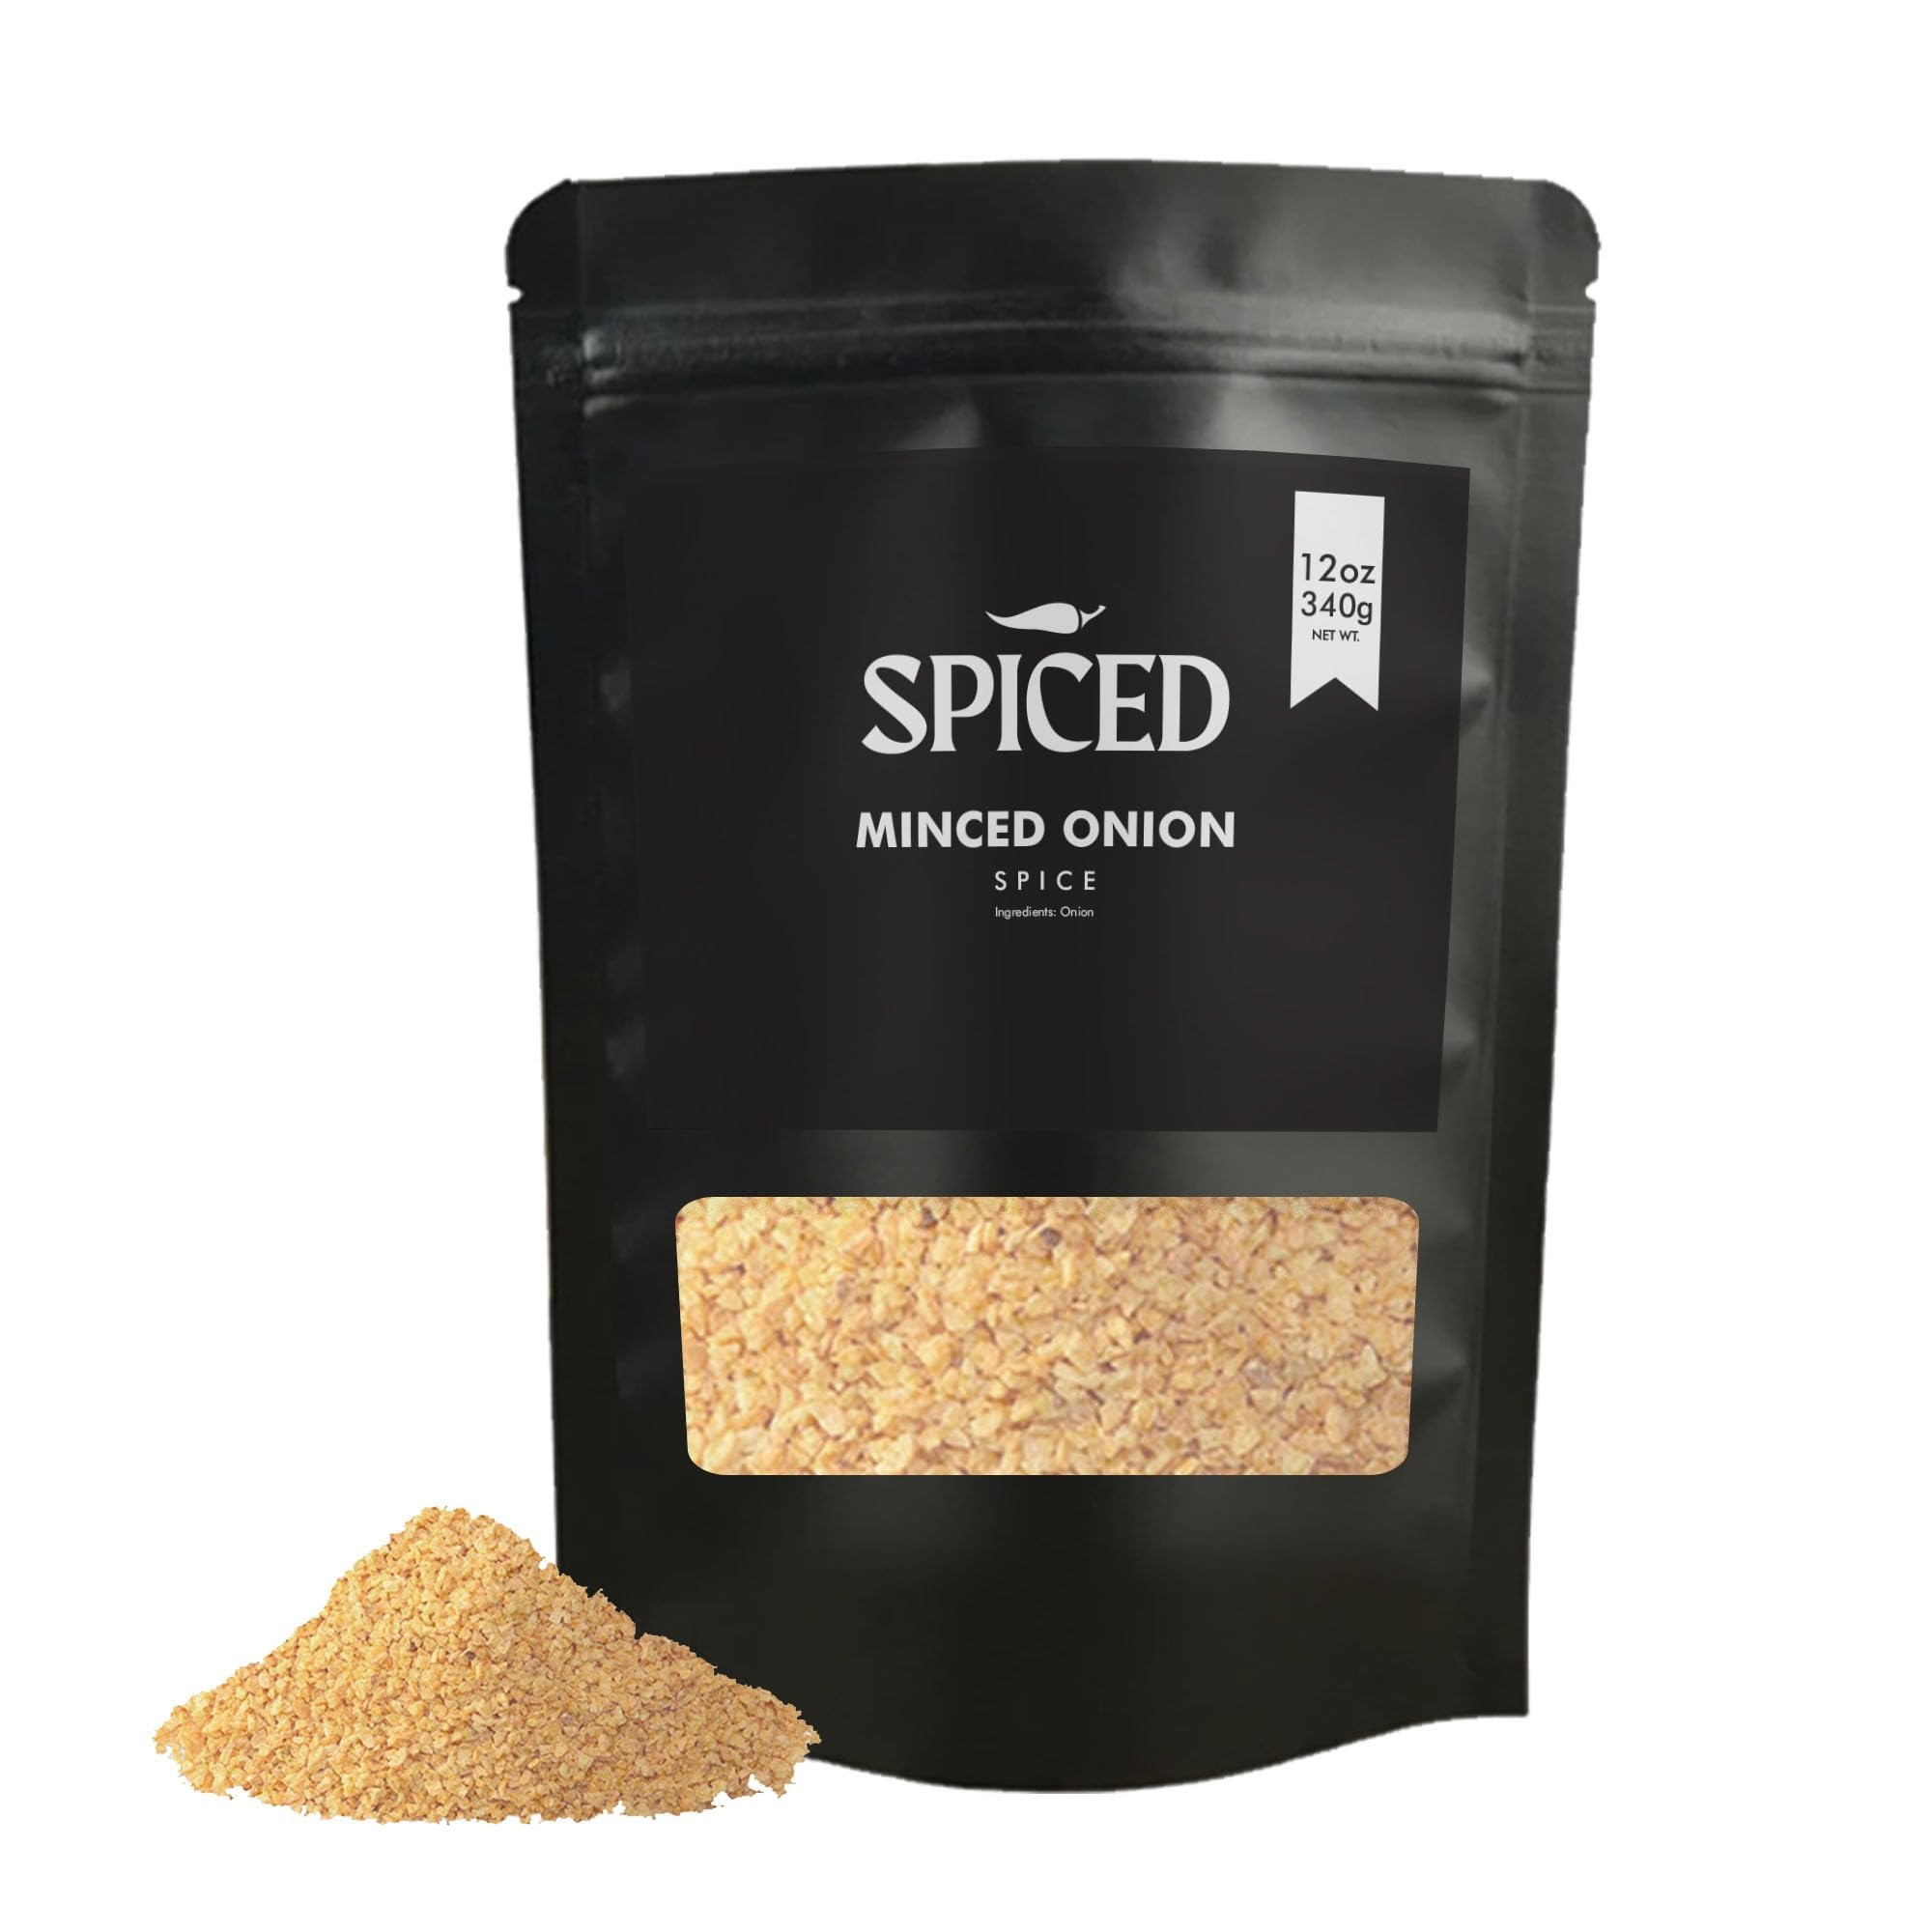
Item Name: SPICED Onion Minced, 12 Oz of Minced Onion in Closable Bag for Everyday Cooking, Great for Spice Blends, Seasoning Meat, Sauces, Marinade and Salad Dressing
Bullet Point 1: Dried minced onion is a convenient and easy-to-use alternative to fresh onions. It is commonly used as a flavor enhancer in cooking and can be added to a variety of dishes.
Bullet Point 2: minced onion has a slightly sweet and slightly pungent taste, similar to fresh onions. It can be used as a substitute for fresh onions in many dishes, or it can be used to add a subtle onion flavor to dishes where onions may be too overpowering.
Bullet Point 3: Add flavor to your dishes with our dried minced onion! Finely chopped and dehydrated for convenience, it's a great alternative to fresh onions. No chopping or strong smells, and it lasts for a long time.
Bullet Point 4: There are many other dishes that can be made using minced onion, and it can be used in a variety of cuisines. It can be use in stews, sauces, seasoning blends and salad dressing.
Bullet Point 5: Our Minced Onion is Made with 100% Natural Ingredients, Non-GMO, No Preservatives or MSG and Certified Kosher. It Tastes Good Too.
Product Description: Introducing minced onion - the flavor enhancer that will take your dishes to the next level! Whether you're cooking up a hearty soup, a flavorful marinade, or a tasty snack mix, minced onion is the perfect ingredient to add depth and complexity to your recipes. But what is minced onion, you ask? It's simply dried, finely chopped onion that has been dehydrated to lock in all its delicious flavor. No need to worry about chopping or the strong smell of fresh onions - minced onion is ready to go right out of the jar! Plus, it lasts a long time on the shelf, so you can always have it on hand when you need it. But don't let its convenience fool you - minced onion packs a punch when it comes to flavor. Its slightly sweet and slightly pungent taste adds a bold kick to any dish, and it's a great way to add a subtle onion flavor to recipes where fresh onions may be too overpowering. So why wait? Head to your local grocery store and pick up a jar of minced onion today! Trust us, your taste buds (and your dishes) will thank you.
Value: 12.0
Unit: Ounce

Price: 10